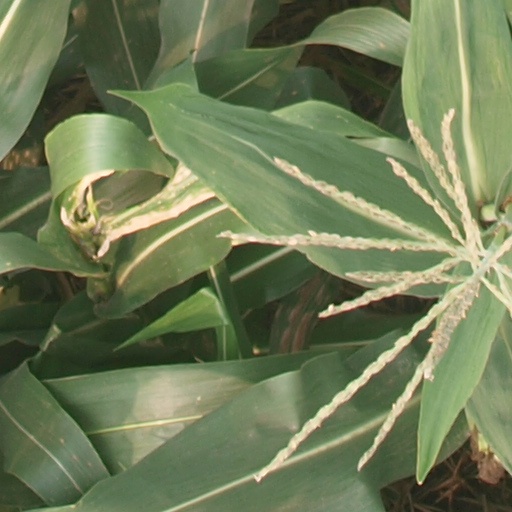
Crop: maize; corn